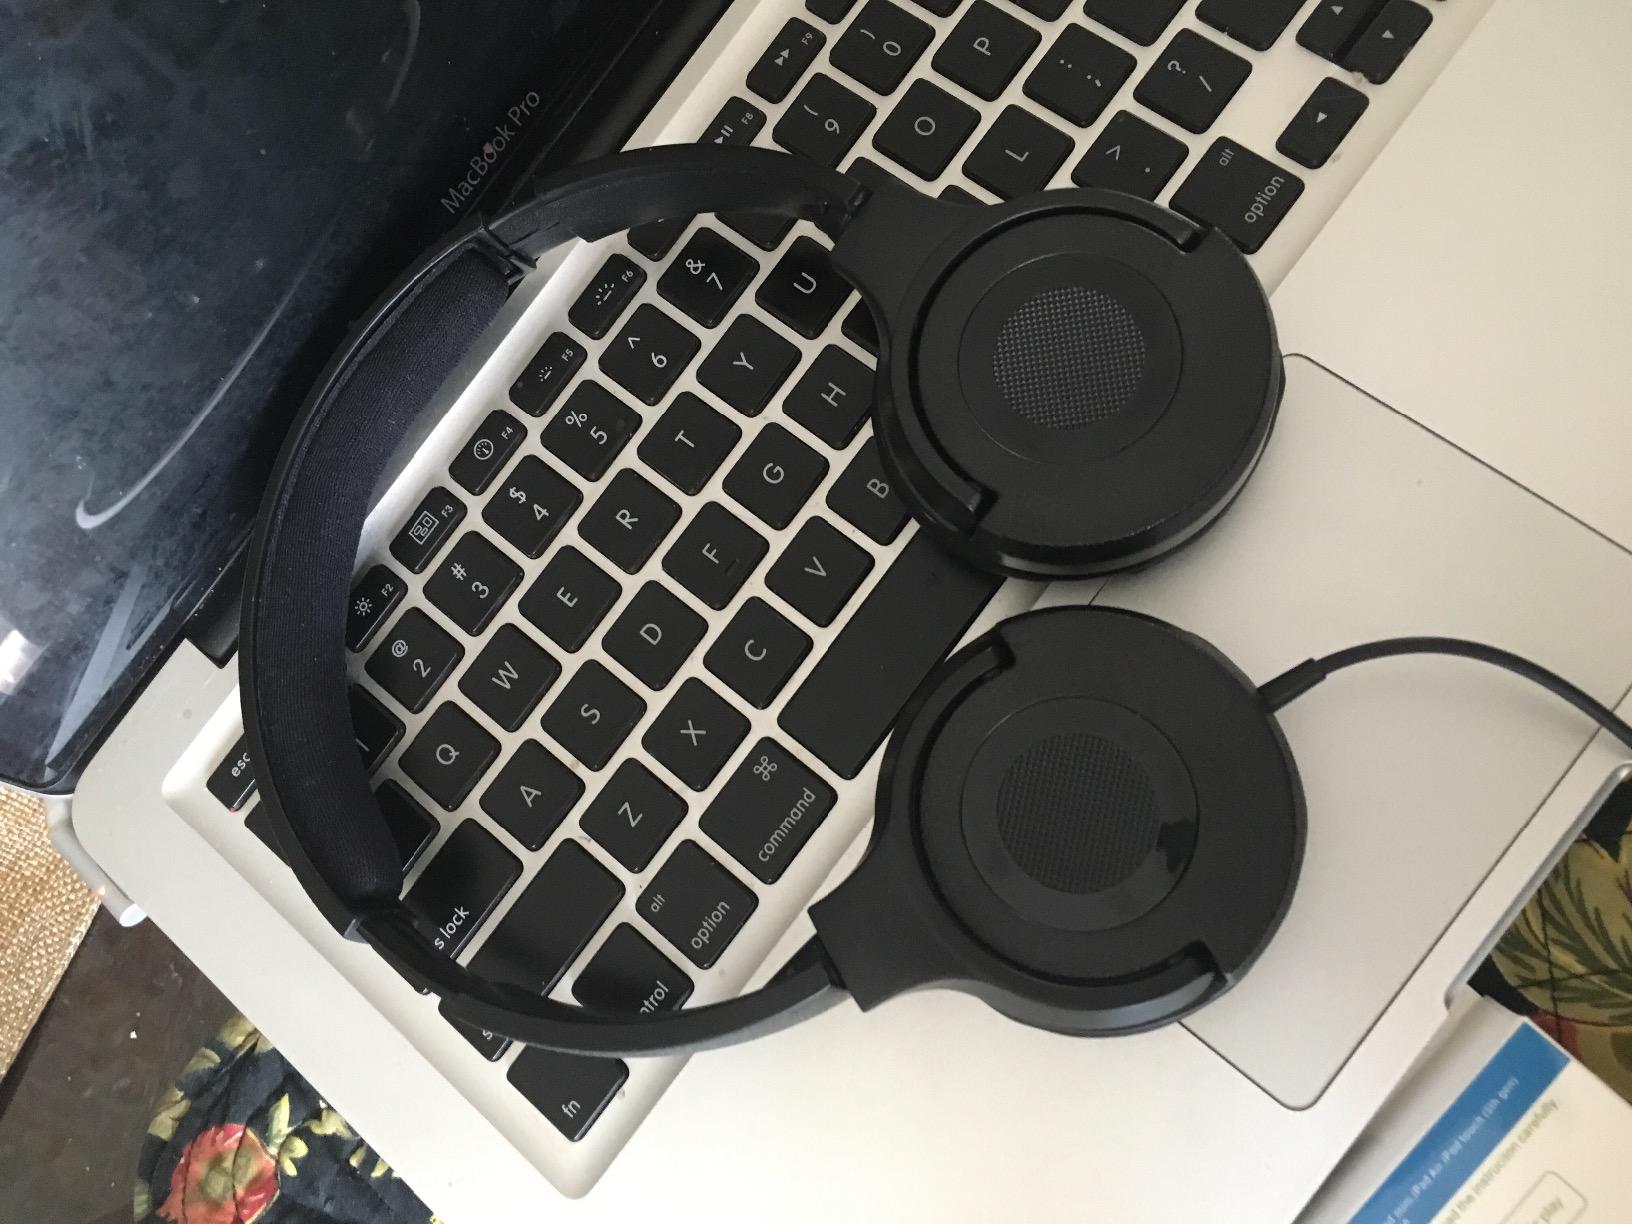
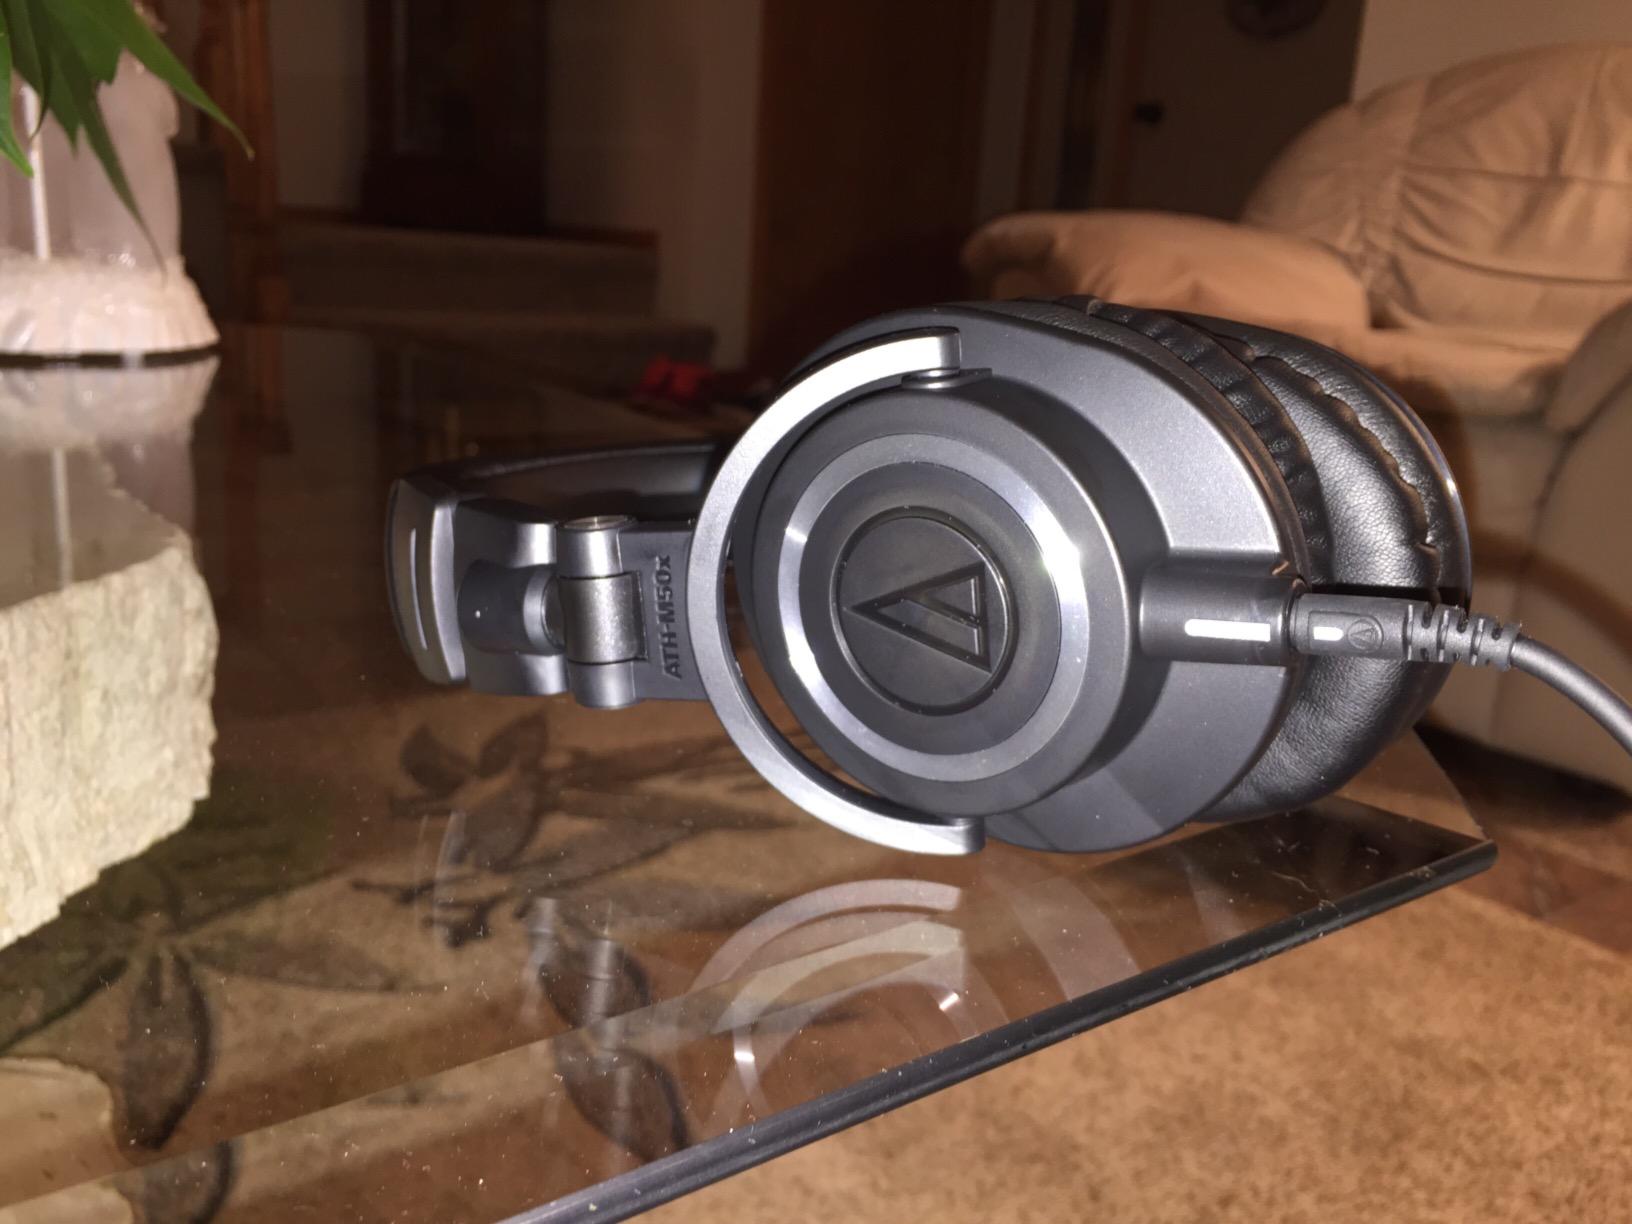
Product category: headphones
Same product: no